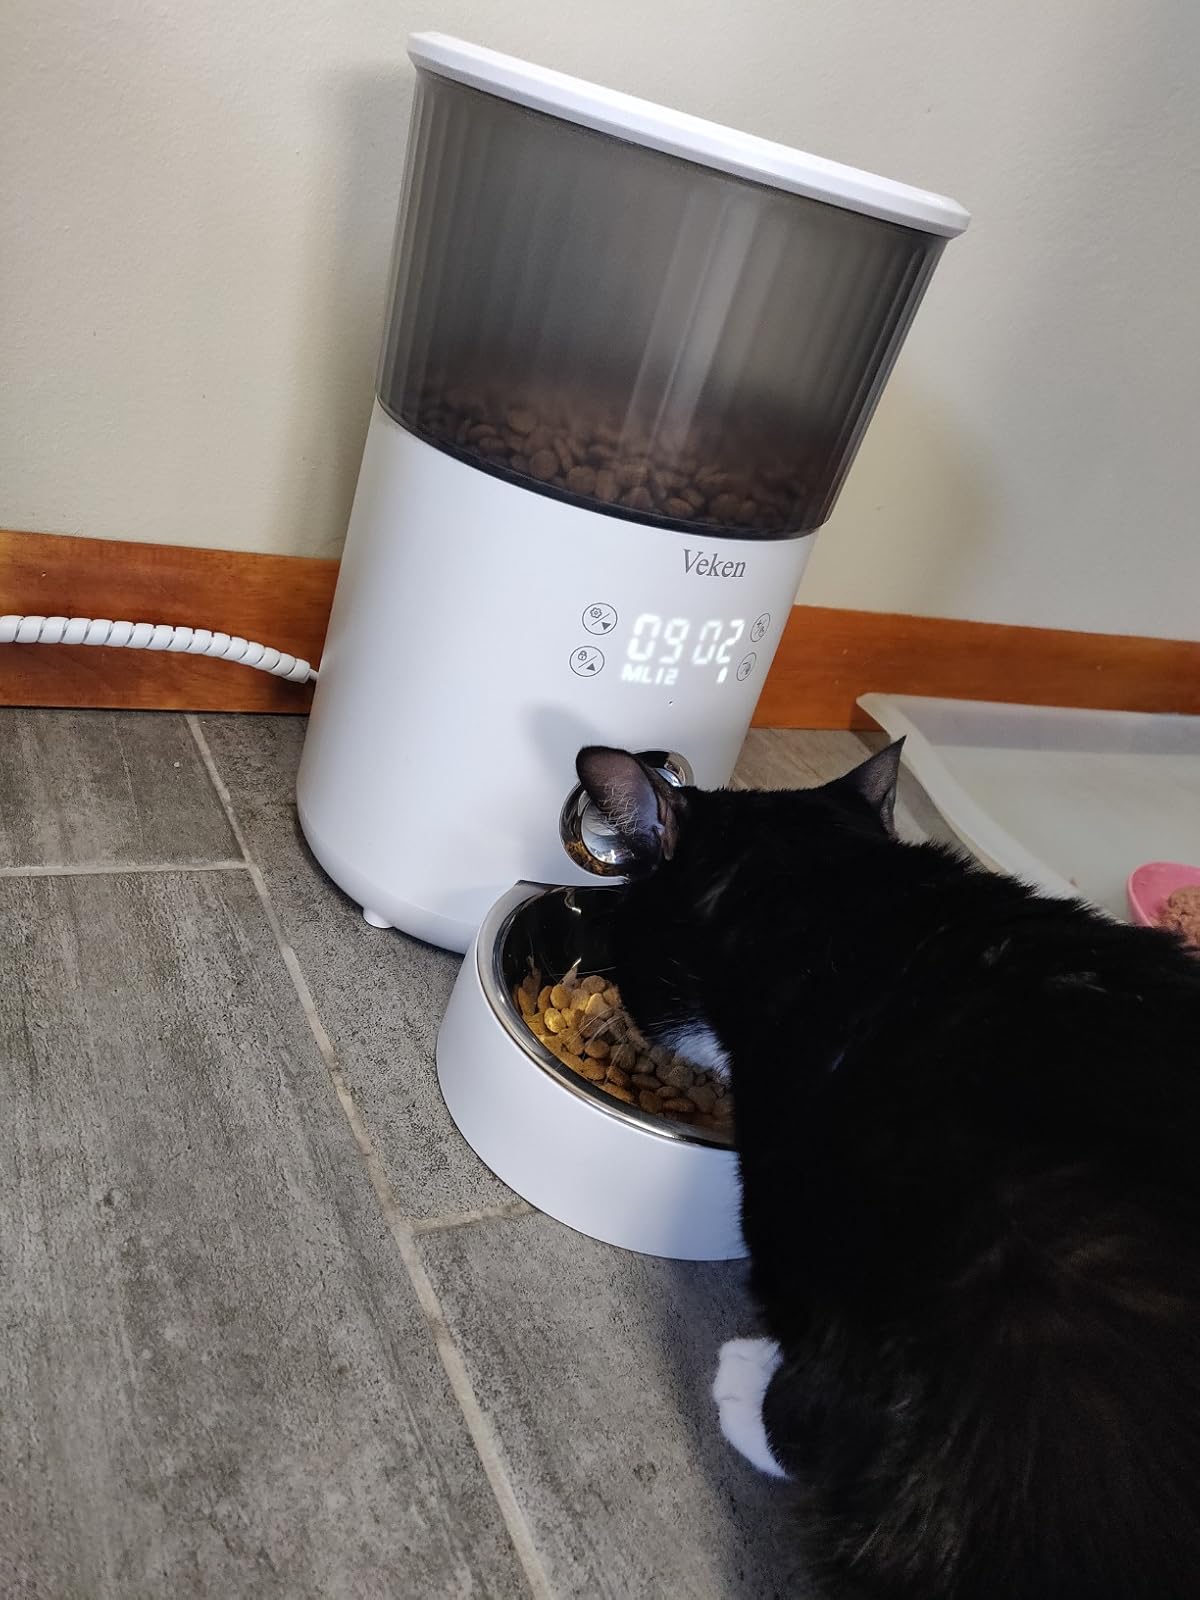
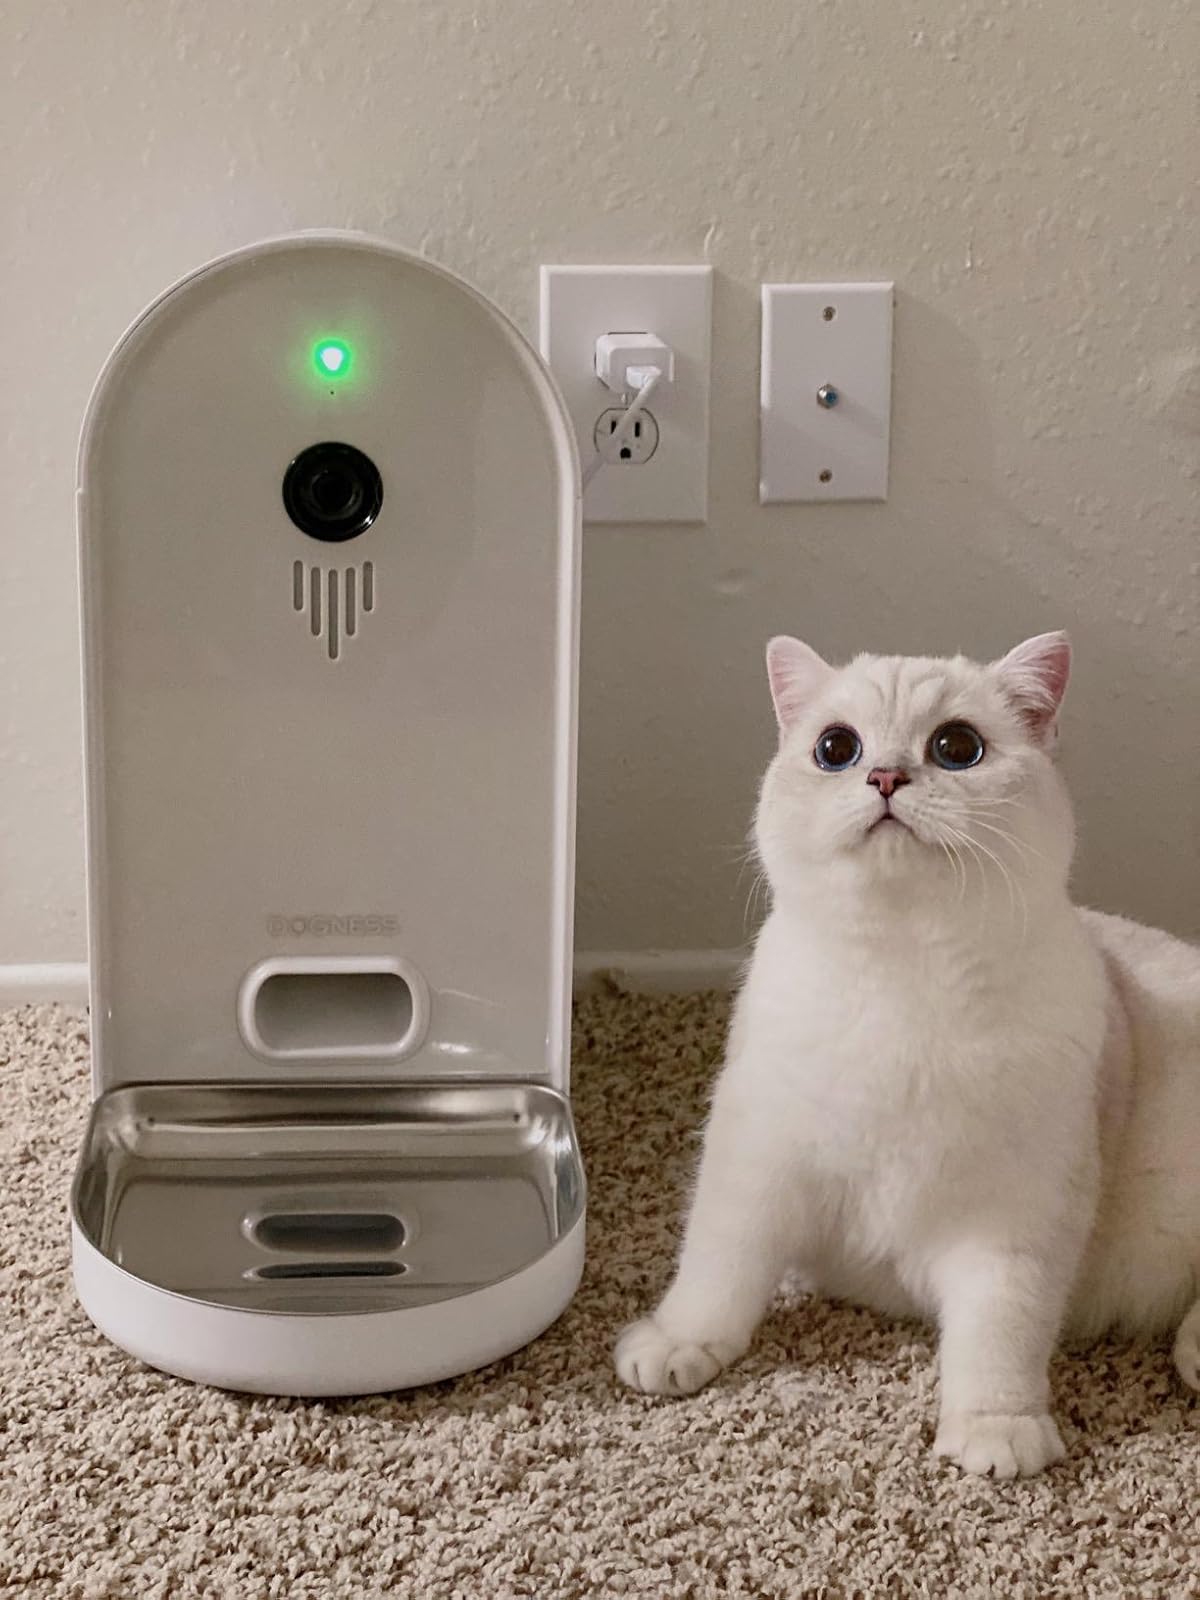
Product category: items_feeder
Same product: no